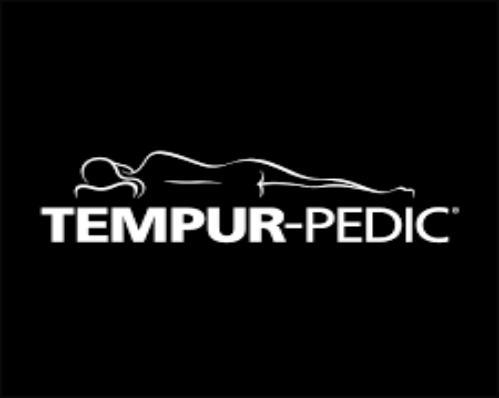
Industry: Necessities